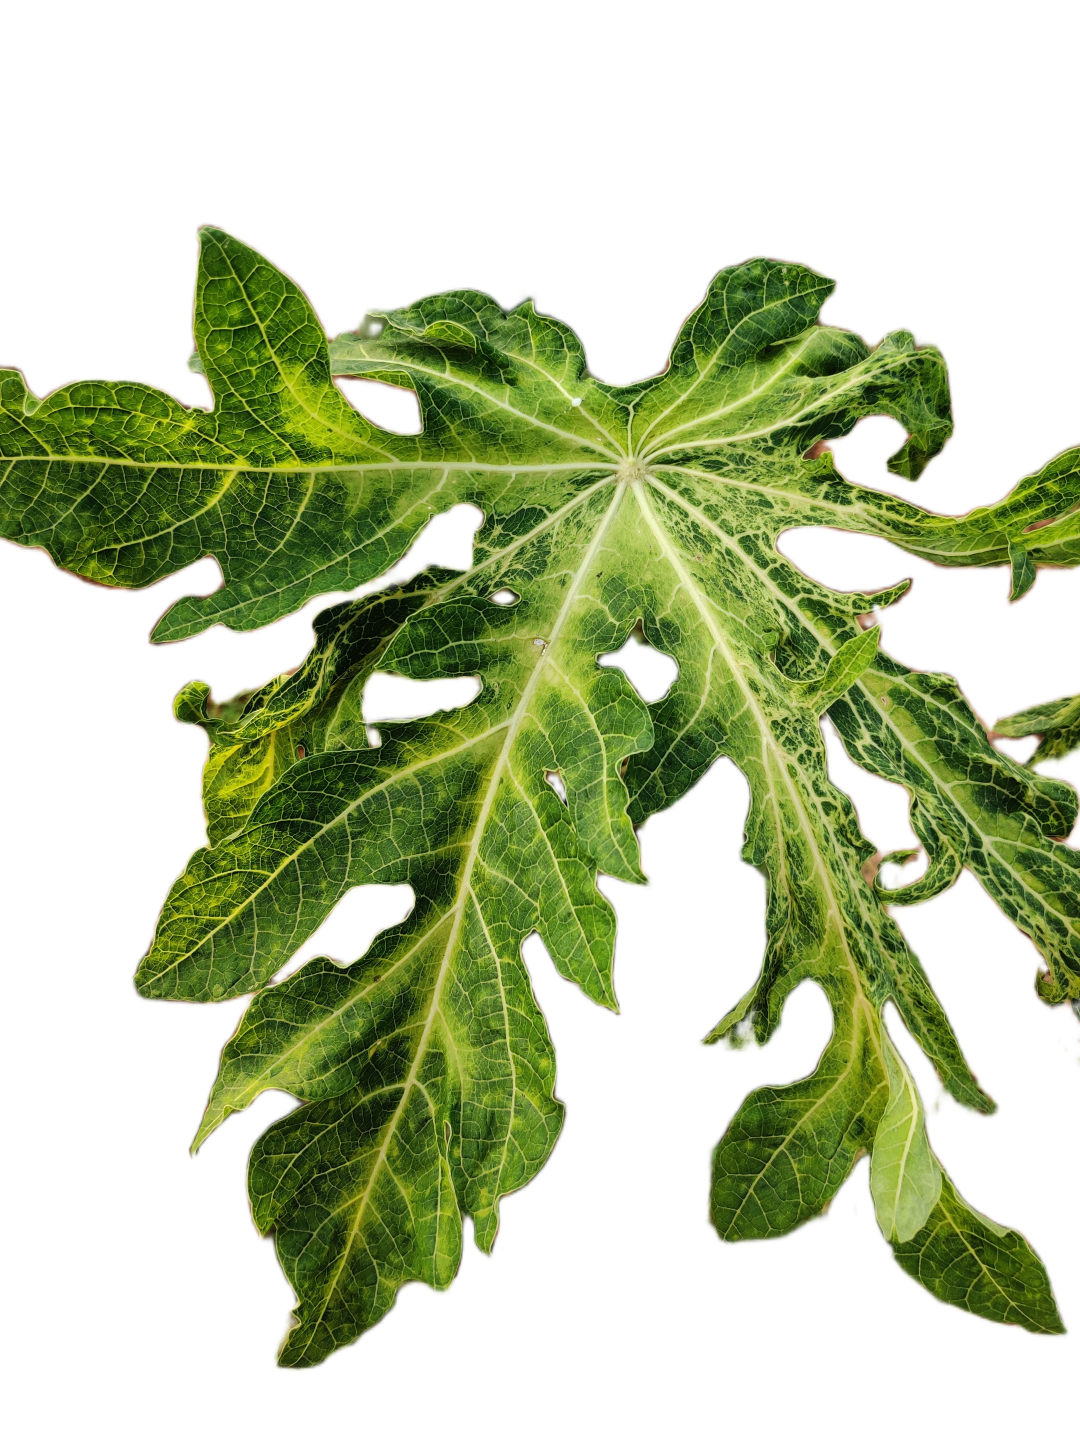
Crop: Papaya
Label: Curled_Yellow_Spot